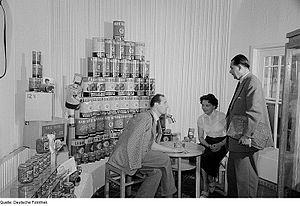
Marie Thumas était une entreprise belge qui produisait des légumes en conserve. En Belgique, c’était l'une des marques les plus connues.